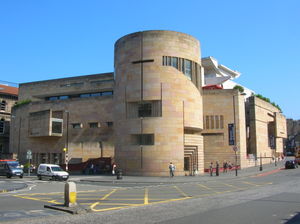
Edinburgh / Kultur / Museer og biblioteker
National Museum of Scotland
Edinburgh er hovedstaden i Skotland og hovedsædet for det skotske parlament. Det er den næststørste by i Skotland og den syvende mest befolkede by i Storbritannien. Byens indbyggertal på 495.360 overgås af Glasgow. Byen har været hovedstad siden 1437 og kom i 1995 på UNESCOs Verdensarvsliste. Byen er med ca. 13 mio. besøgende om året den næststørste turistby i Storbritannien efter London. The City of Edinburgh Council leder denne, én af Skotlands 32 lokale statsområder. Statsområdet inkluderer byen Edinburgh og 78 km² landområde. Placeret i syd-øst Skotland, ligger Edinburgh på Central Belt's østkyst, langs Firth of Forth, nær Nordsøen.